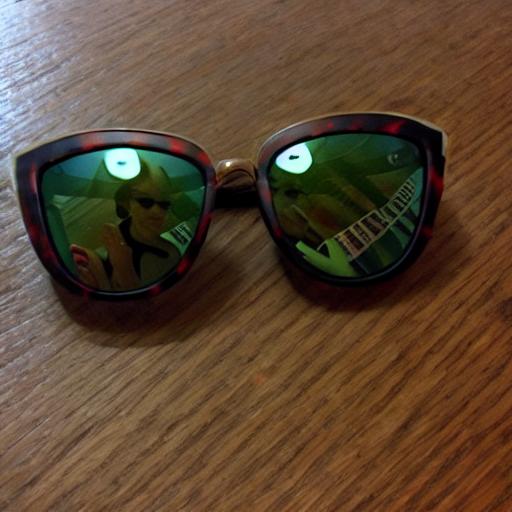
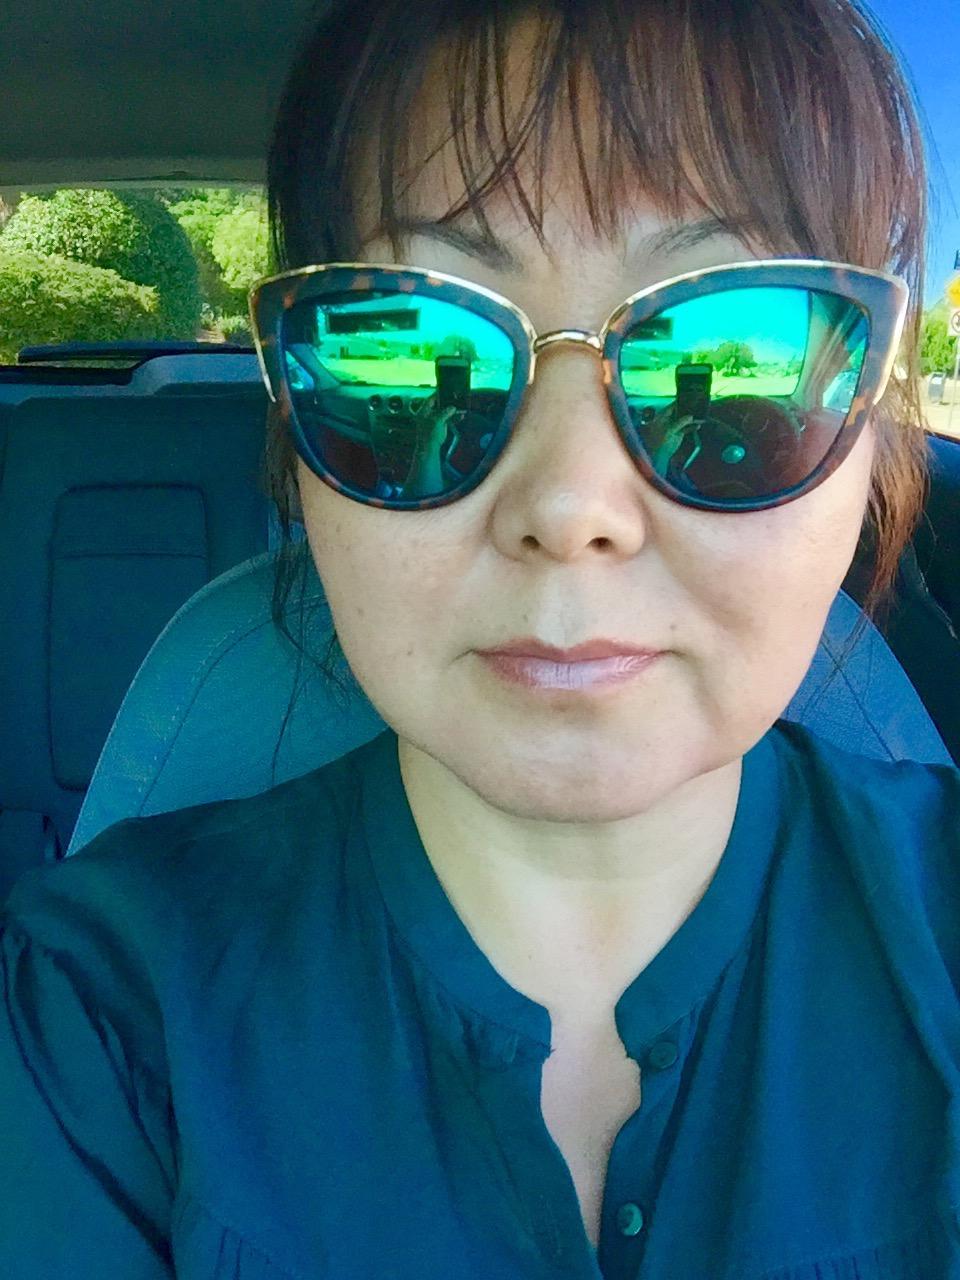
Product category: accessories_sunglasses
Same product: no